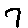
Label: 7